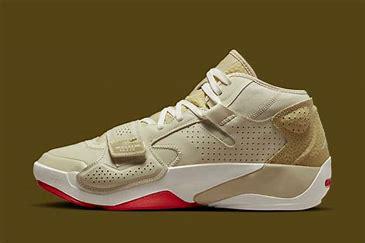
Brand: Jordan
Model: Zion 2